Musical analysis

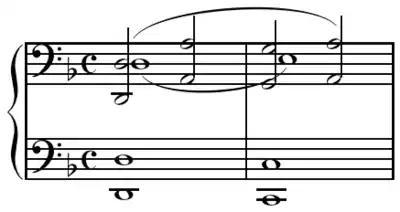
Debussy "Pelléas et Mélisande" prelude openingFile:Debussy Pelleas et Melisande-prelude opening.mid

are analyzed differently by Leibowitz Laloy, van Appledorn, and Christ. Leibowitz analyses this succession harmonically as D minor:I–VII–V, ignoring melodic motion, Laloy analyses the succession as D:I–V, seeing the G in the second measure as an ornament, and both van Appledorn and Christ analyses the succession as D:I–VII.